Starkville, Mississippi

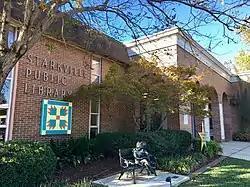
Starkville Library

Mississippi State University is partially in the Starkville city limits, and partially in the Mississippi State census-designated place.